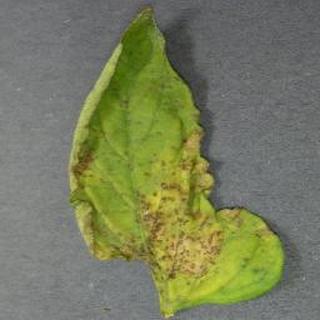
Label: tomato_bacterial_spot